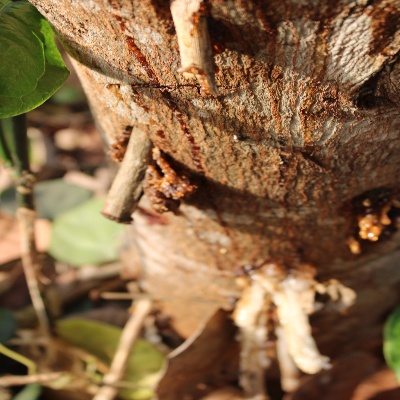
Crop: Cashew
Condition: gumosis